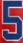
Number: 5